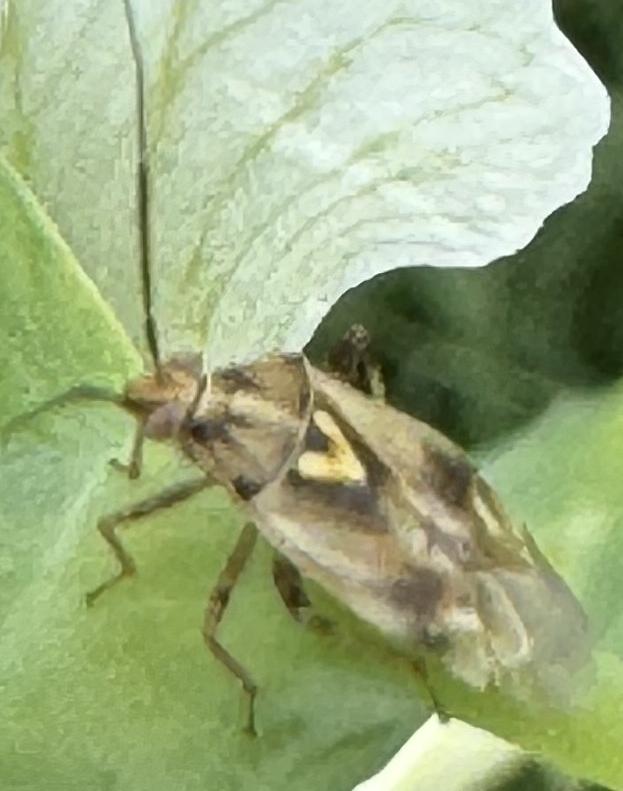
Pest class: lygus_bug